Claude Reeds

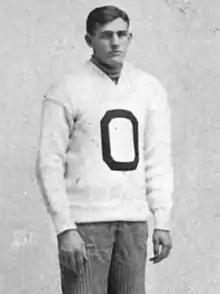

Claude Edwin Reeds (November 12, 1890 – April 30, 1974) was an American football player and coach. He played college football at the University of Oklahoma as a fullback from 1910 to 1913. He also was a letterwinner on Oklahoma's track, baseball, and basketball teams. Reeds served as the head football coach at Southwestern Normal School—now Southwestern Oklahoma State University—from 1914 to 1915, at West Texas State Teachers College—now West Texas A&M University—from 1929 to 1930, and at Central State Teachers College—now the University of Central Oklahoma—from 1931 to 1940, compiling a career coaching record of 72–41–11. He was inducted into the College Football Hall of Fame as a player in 1961.